Paddington Basin

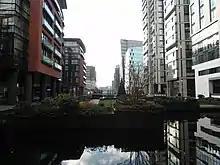
The Grand Union Canal at the St Mary's end of the Paddington Basin in 2020

Paddington Basin is the name given to a long canal basin, and its surrounding area, in Paddington, London.